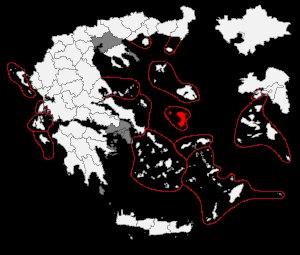
La circonscription de Chios est une circonscription législative de la Grèce. Elle correspond au territoire du nome de Chios. Elle compte 64 904 électeurs inscrits en janvier 2015.